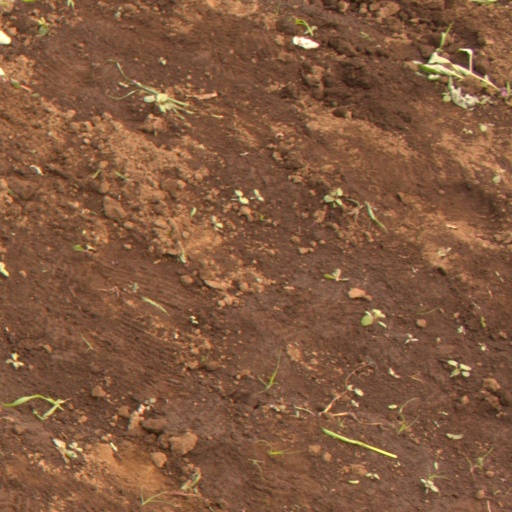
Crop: soybean